Strawberry cultivation in California

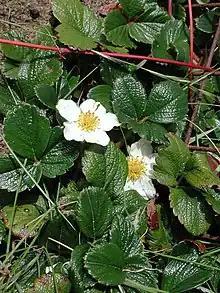
Beach Strawberry, San Francisco Presidio

UC IPM recommends pesticide selection criteria, resistance management strategies, application practices, and environmental considerations.